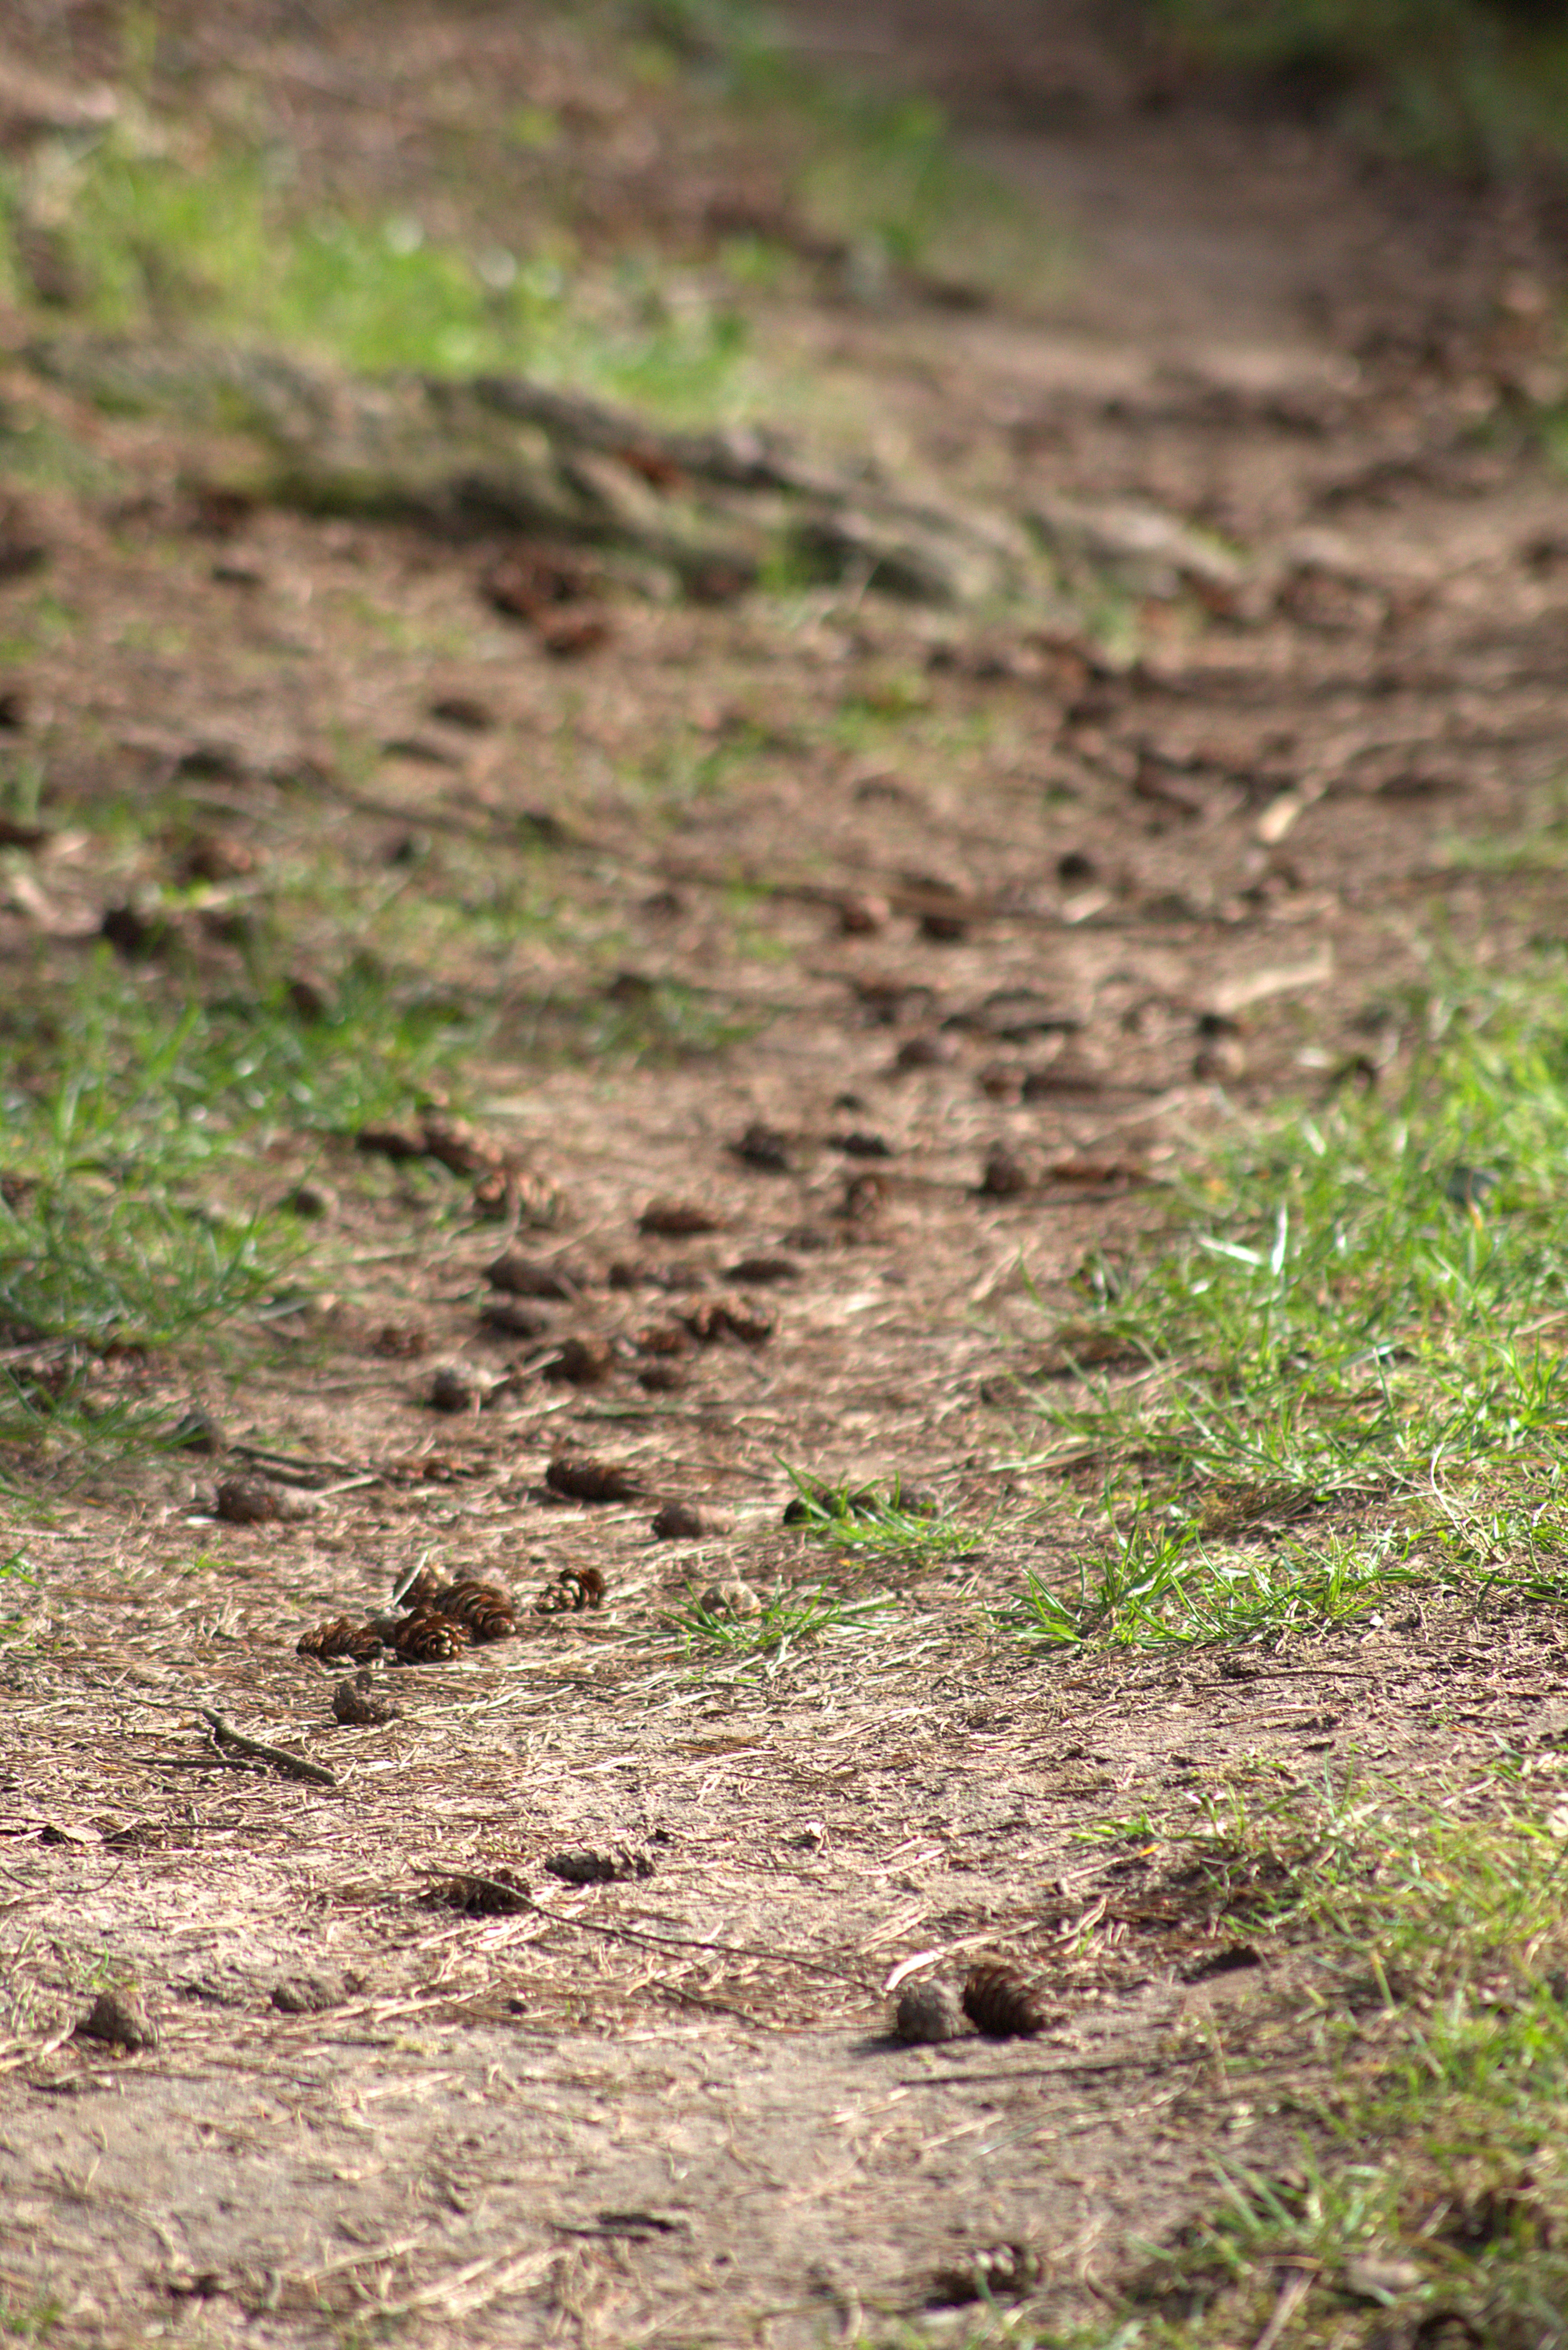
nature, forest, grass, track, trail, field, lawn, leaf, flower, wildlife, green, brown, soil, forest floor, tap, woodland, habitat, forest path, rural area, natural environment